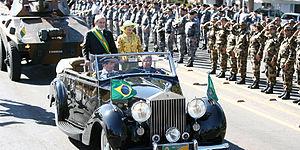
La voiture présidentielle du Brésil est l'automobile officielle utilisée par le président du Brésil lors de ses déplacements.